Gaoligong Mountains

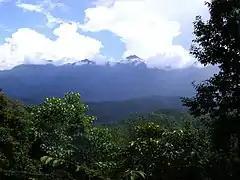
Gaoligong Mountains

The Gaoligong Mountains are a mountainous sub-range of the southern Hengduan Mountain Range, located in the western Yunnan highlands and straddling the border of southwestern China and northern Myanmar (Burma). It's described as a "global biodiversity hotspot" and one of the "biologically richest places on Earth.